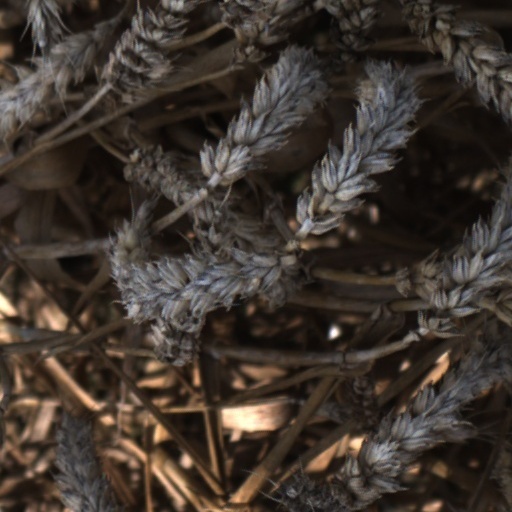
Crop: wheat